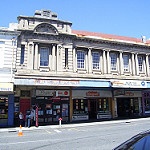
Label: non_damage_buildings_street